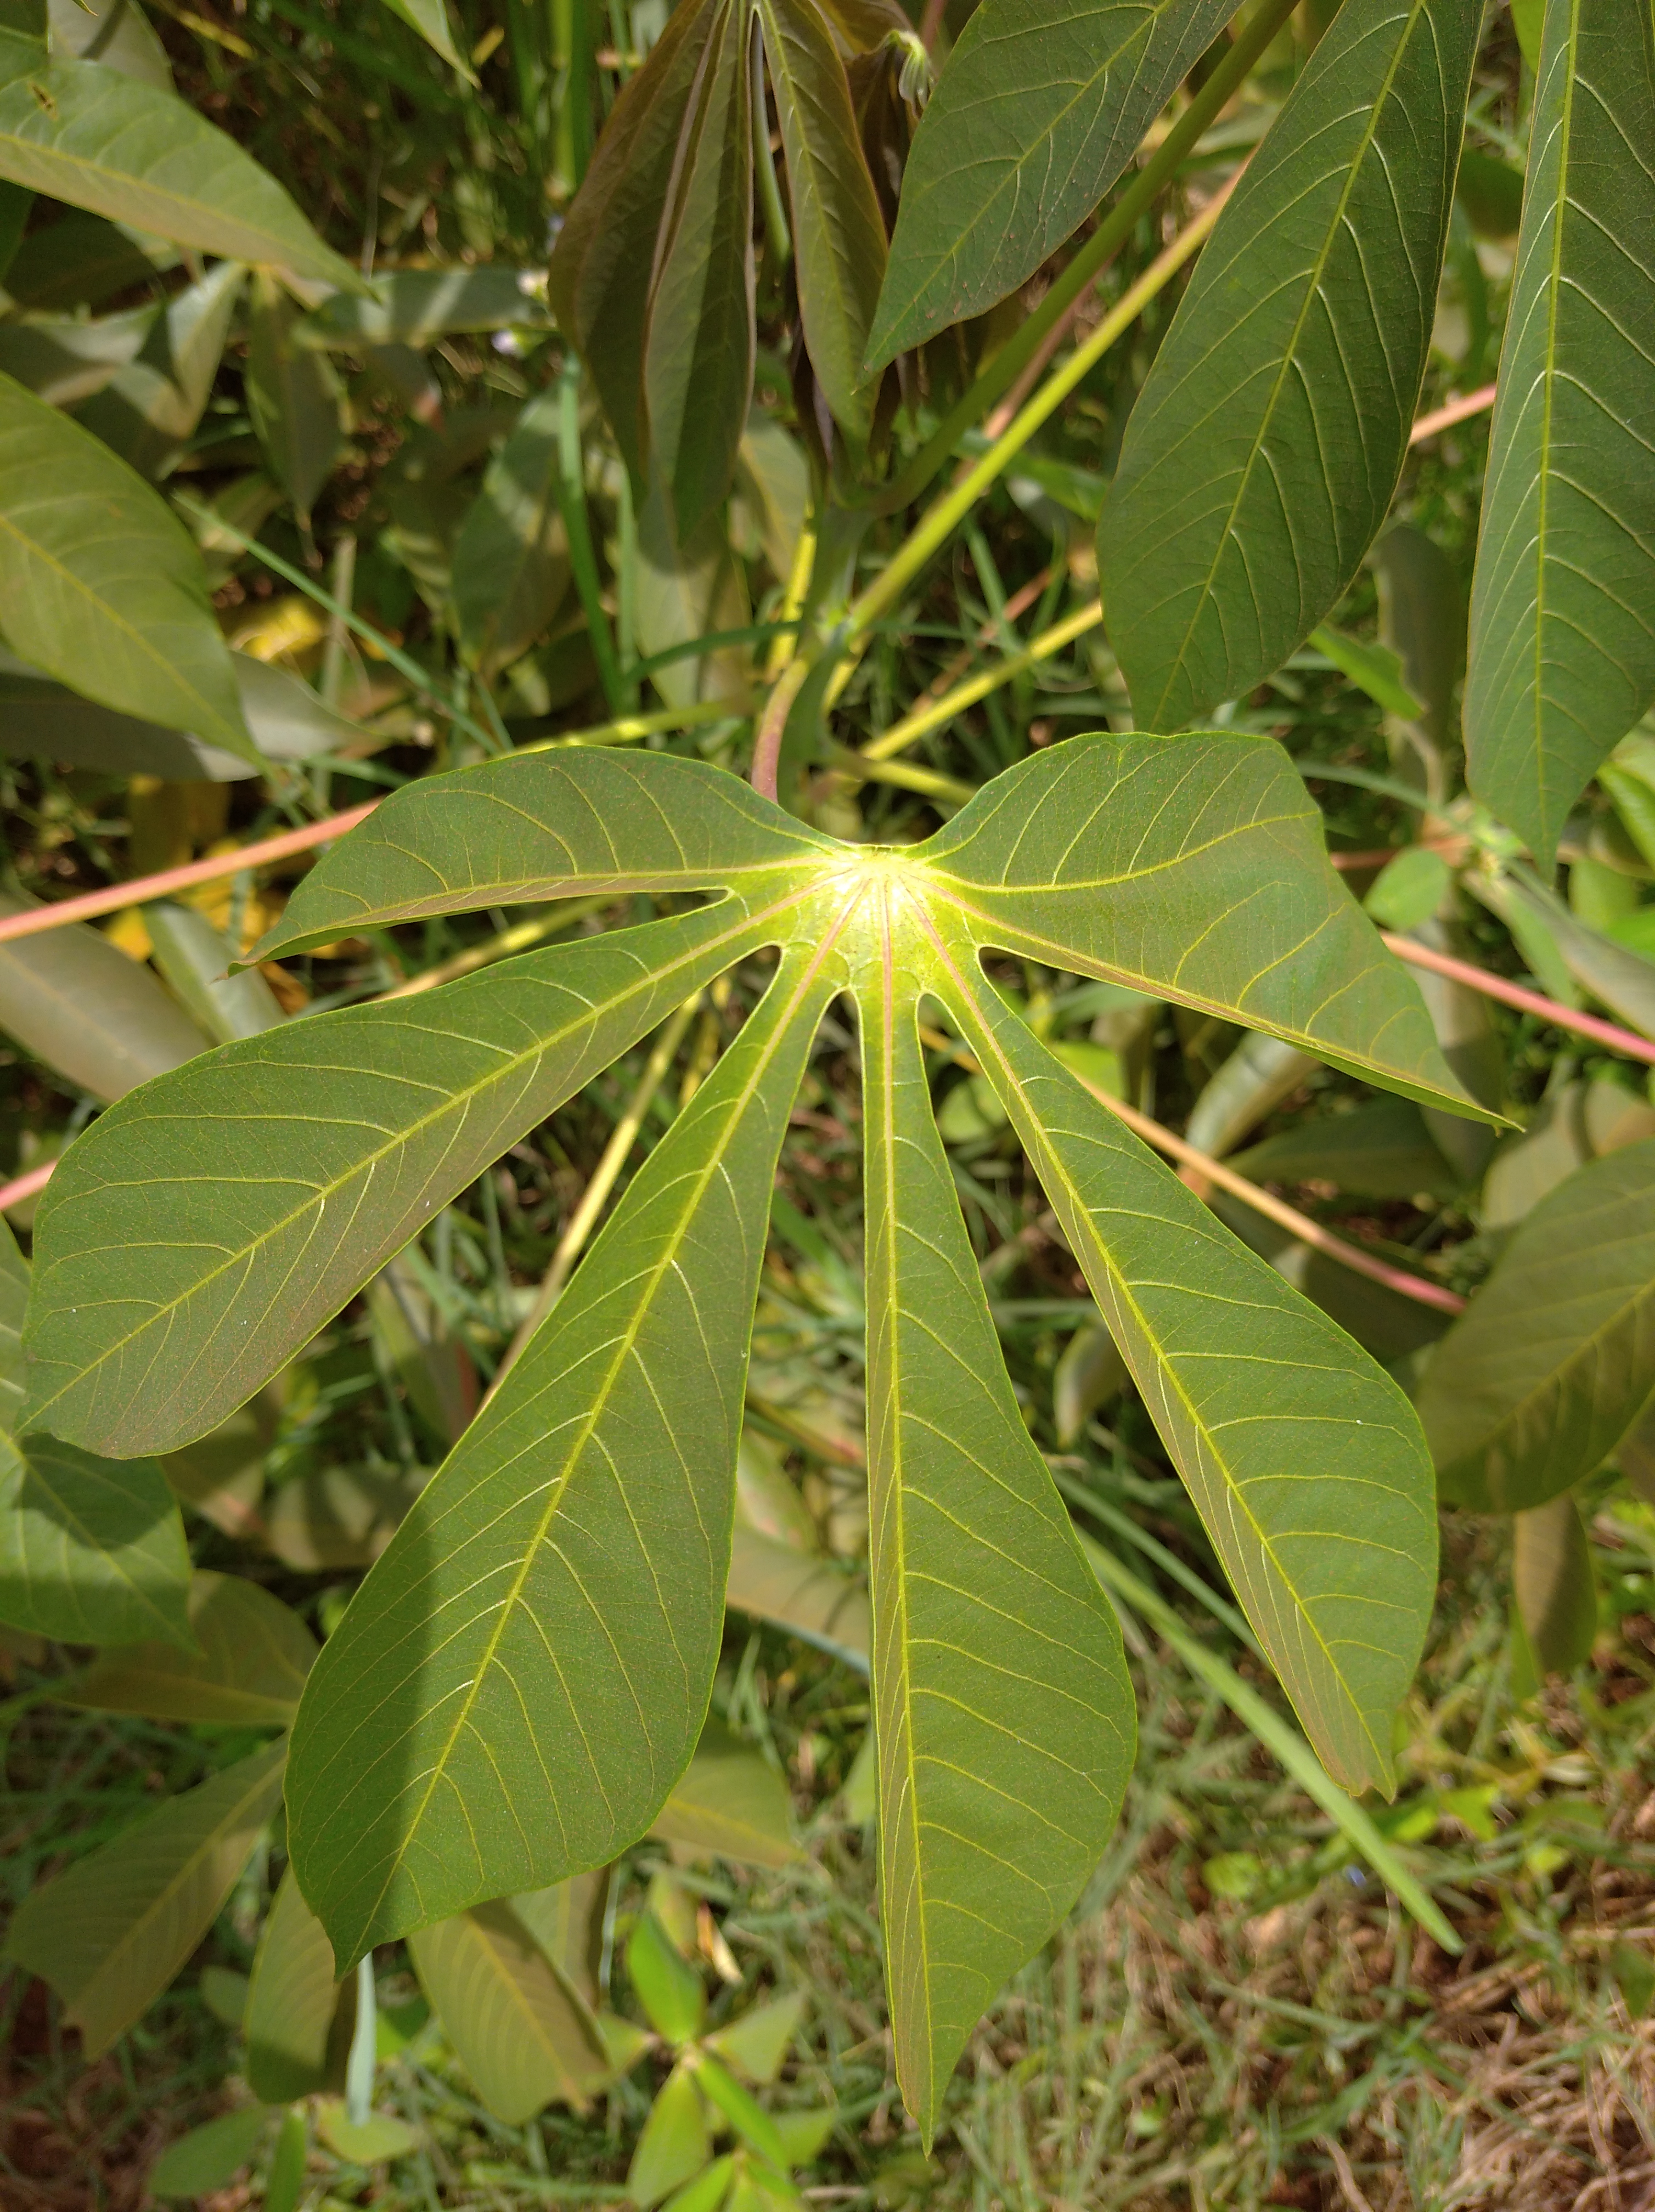
Label: healthy